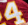
Number: 4